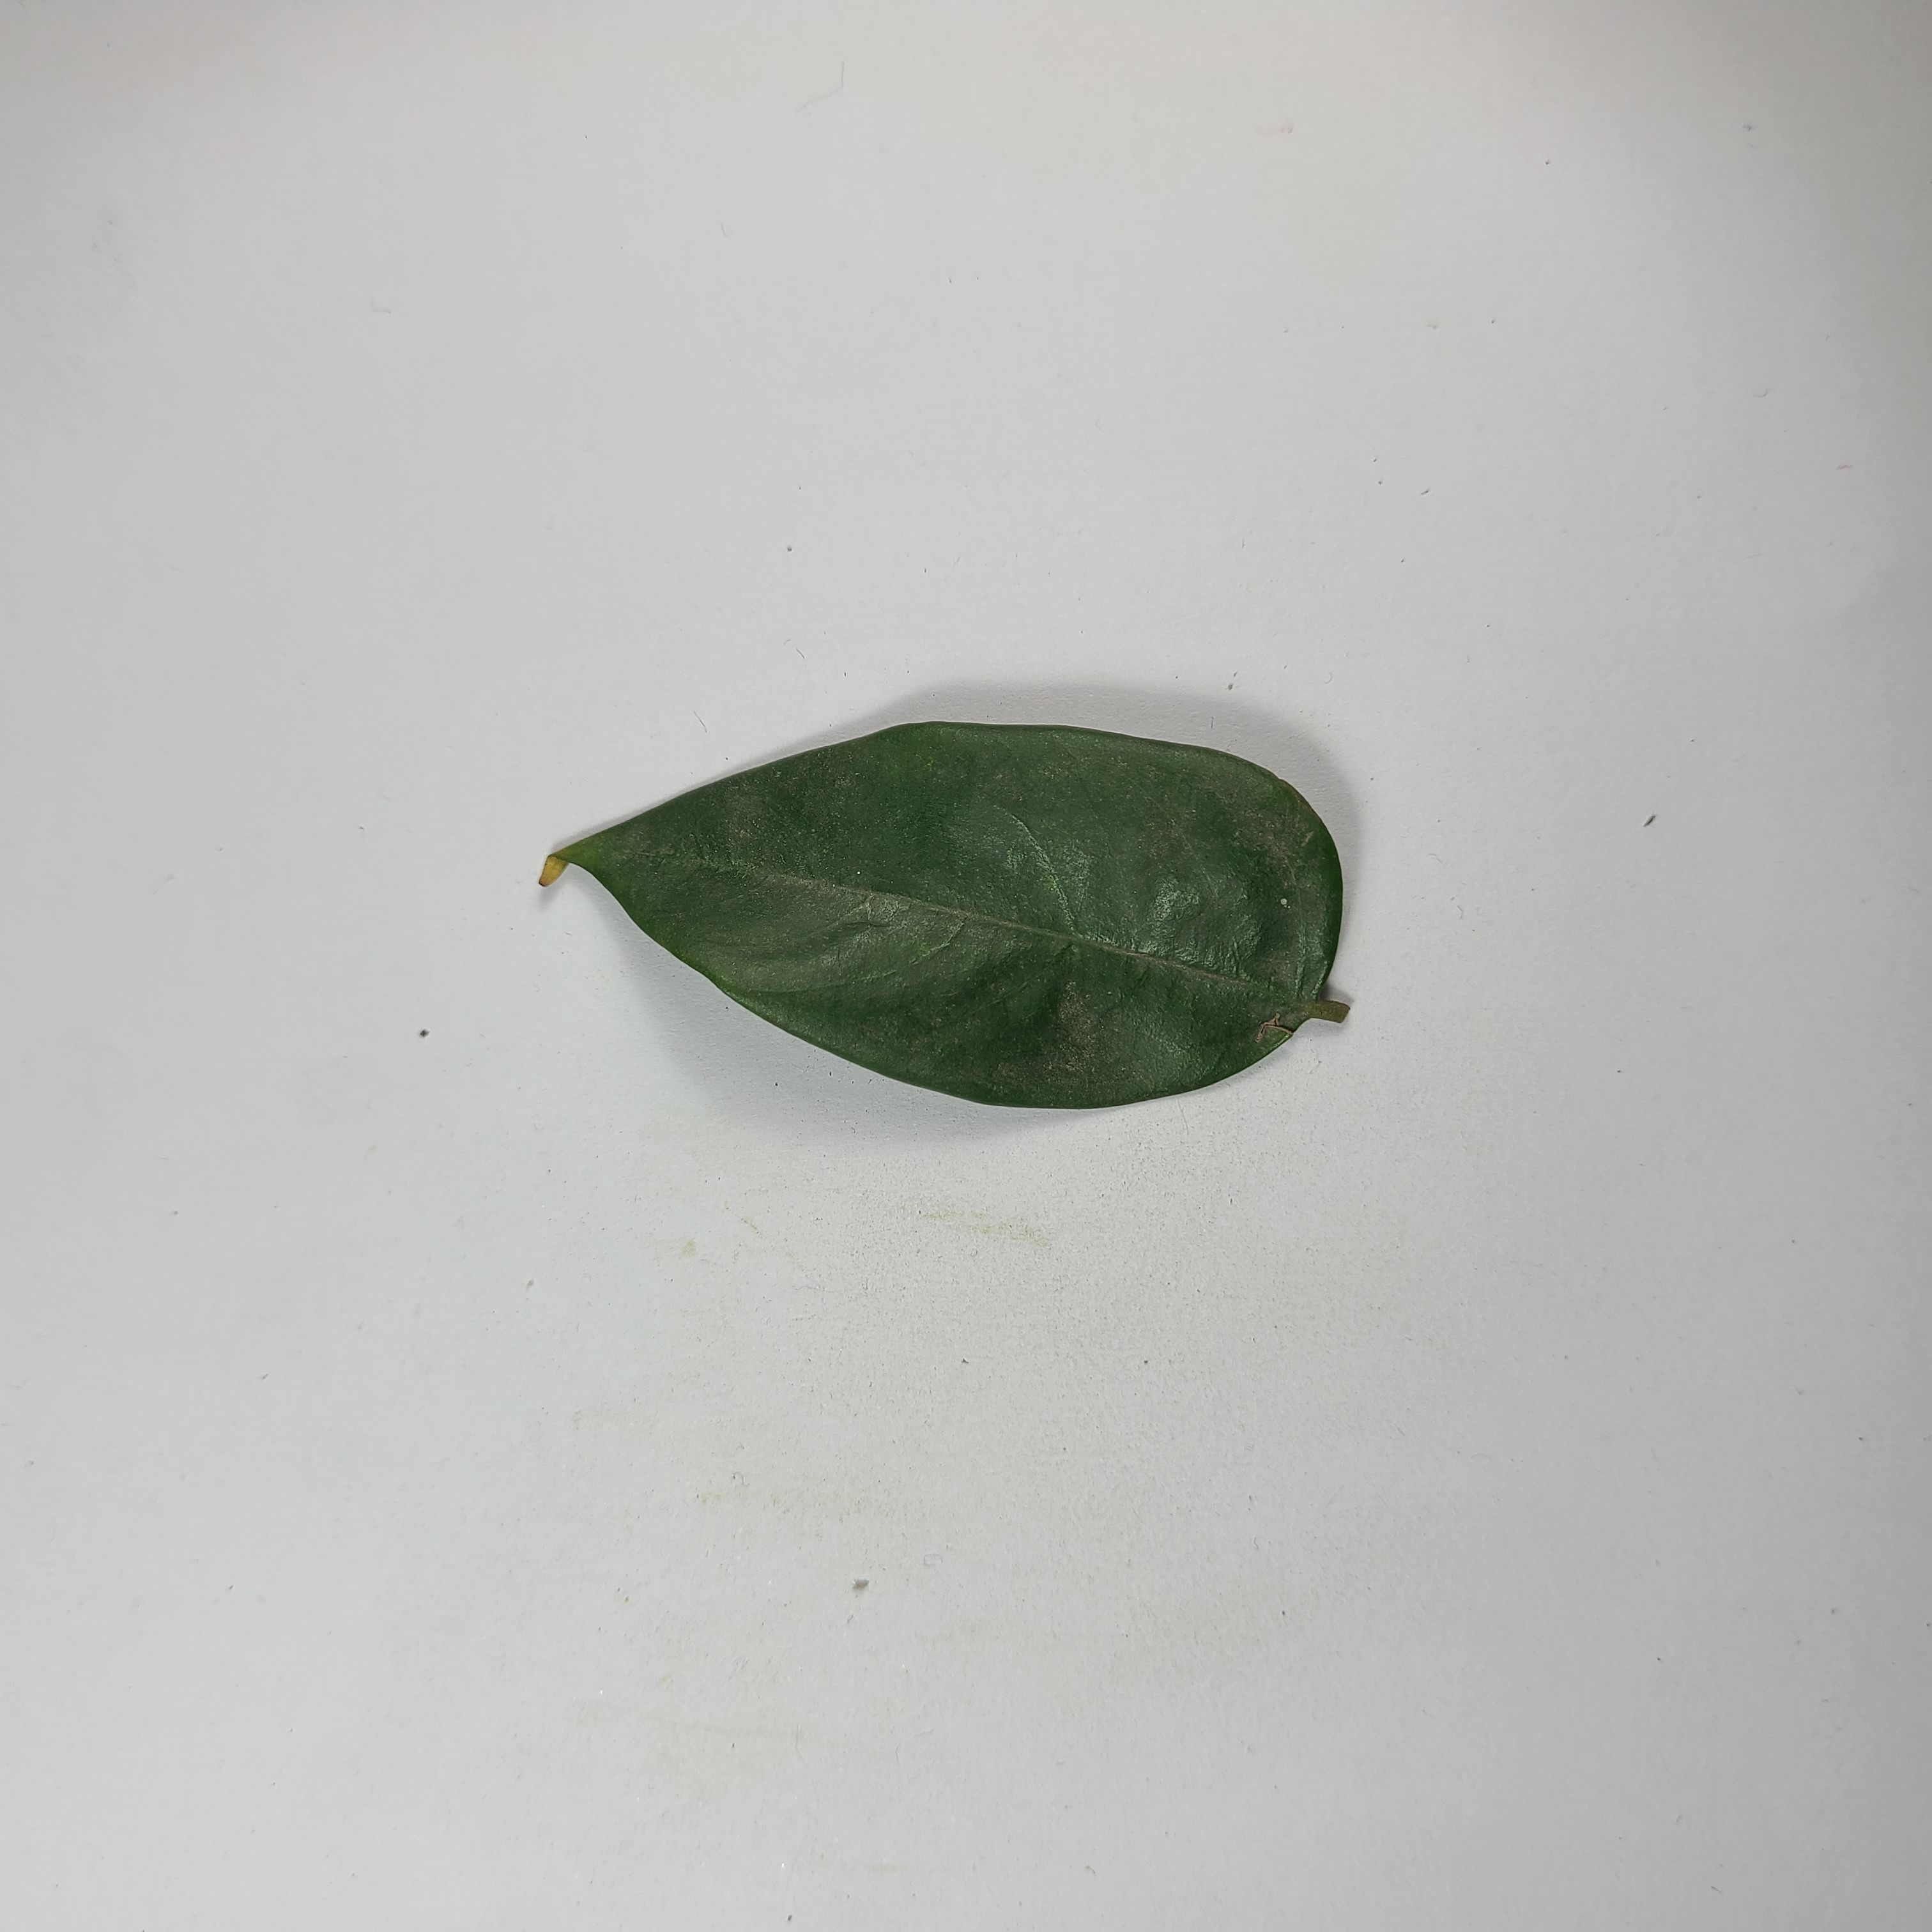
Label: Healthy Leaves